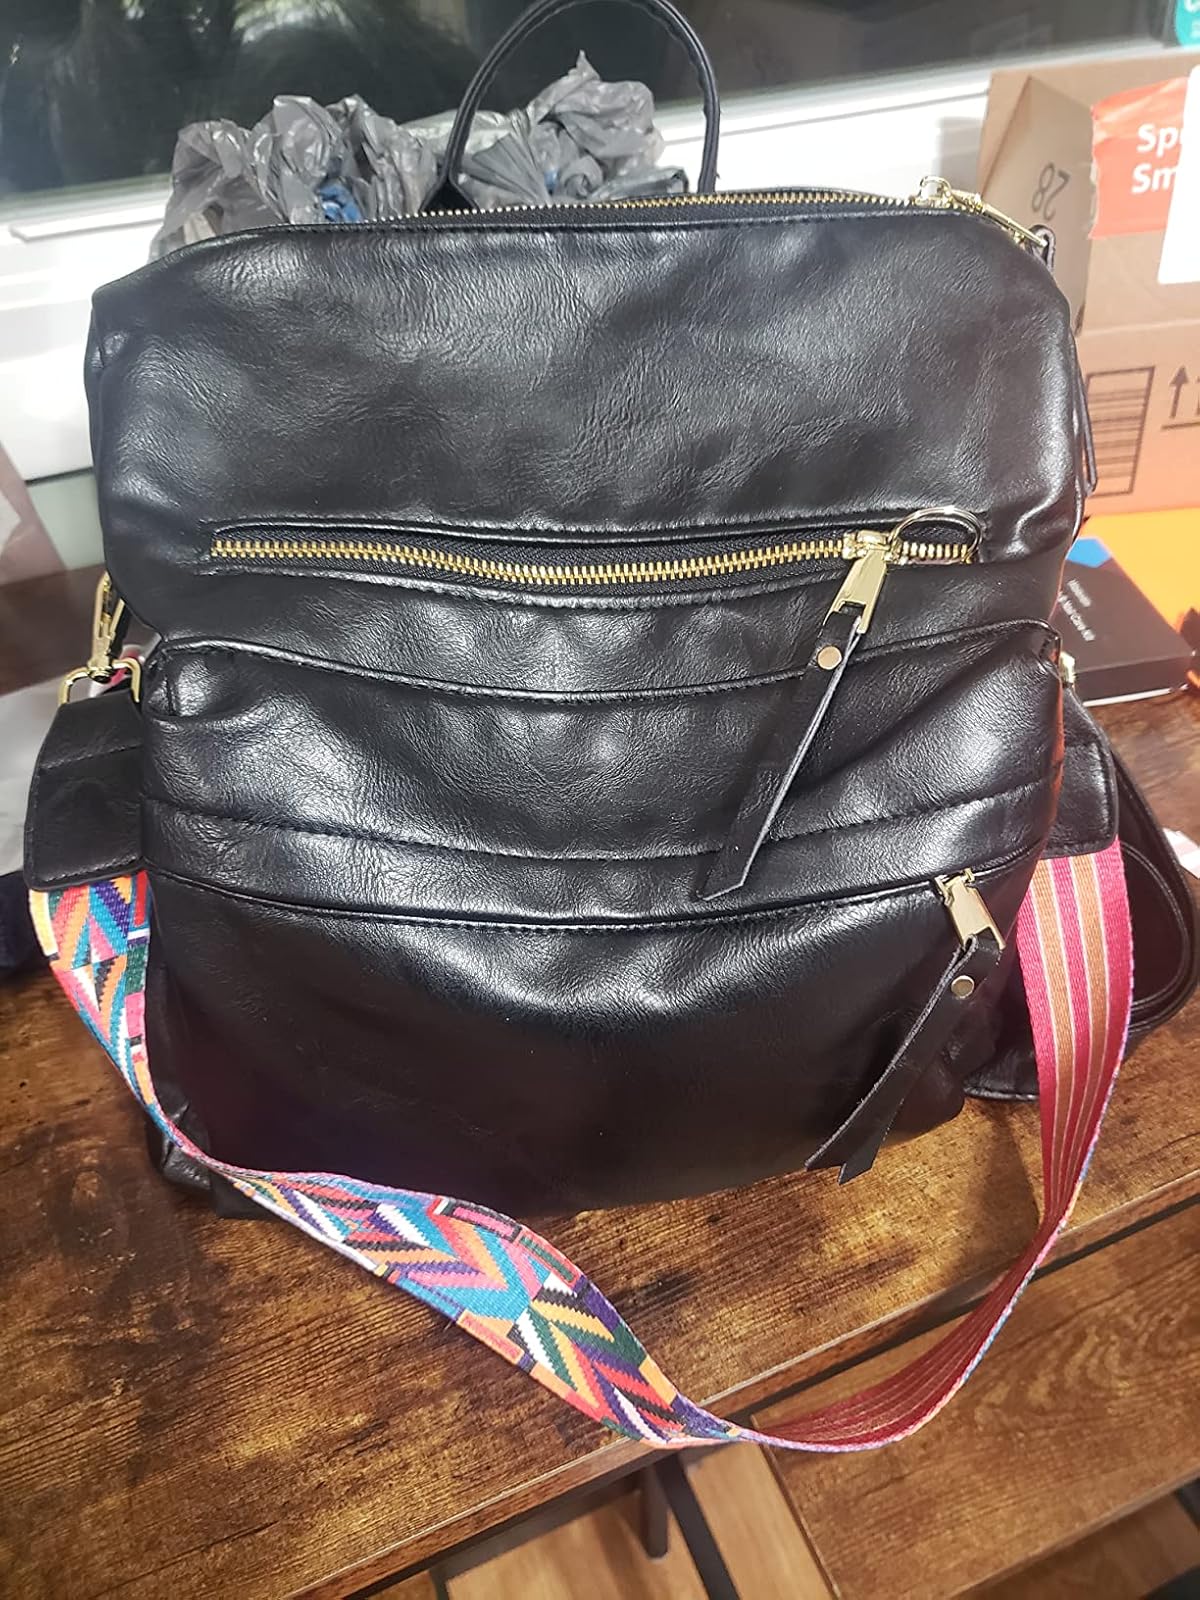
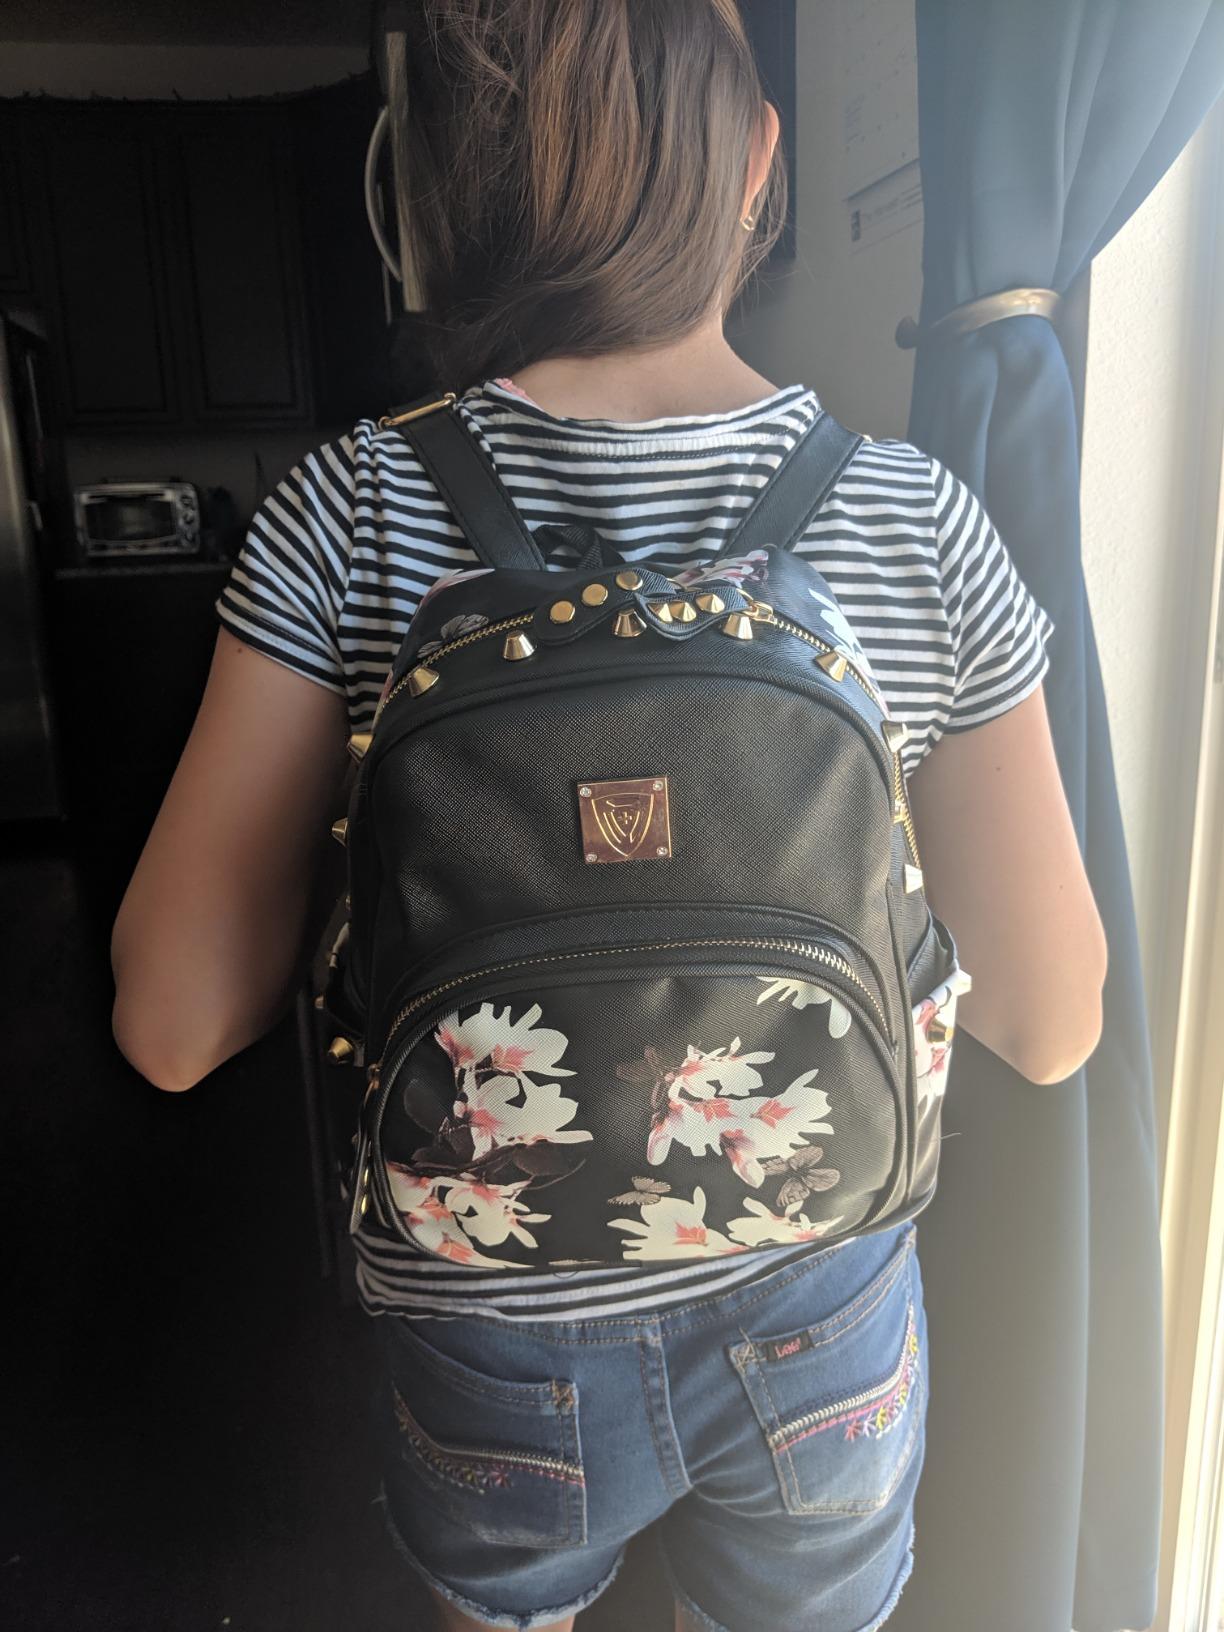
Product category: accessories_handbag
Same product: no